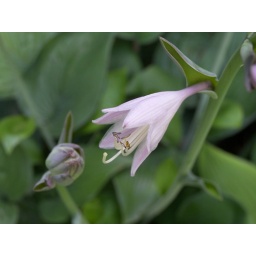
Again, took this one outside a boat house in North Carolina.